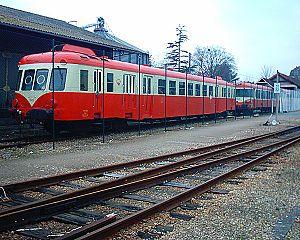
Les X 2400 sont une série d' autorails monocaisse de la SNCF. Les XABDP 2400, dits unifiés 600 ch, construits à 79 exemplaires en 1951 à 1955. Ils comportent 12 places de 1ʳᵉ et 56 de 2ᵈᵉ classe, avec une longueur de 27 m et sont capables d'atteindre une vitesse maximum de 120 km/h. Ces autorails ont la possibilité d'être attelés à des remorques ou couplés.
PontAuRail était une association créée en 1995 afin de faire circuler des trains entre Pont-Audemer et Honfleur arrête son activité en 2005 et est liquidée en septembre 2006.